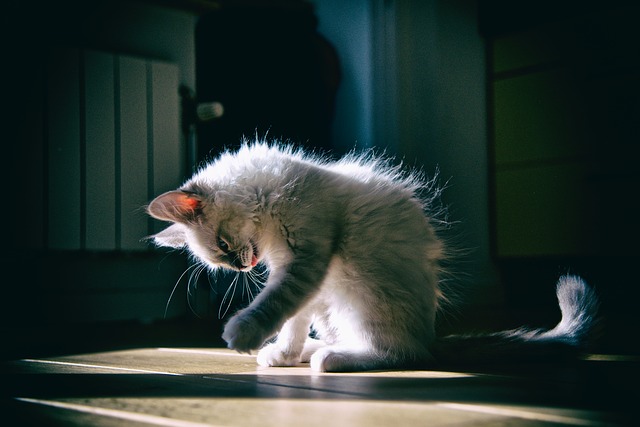
Label: cat